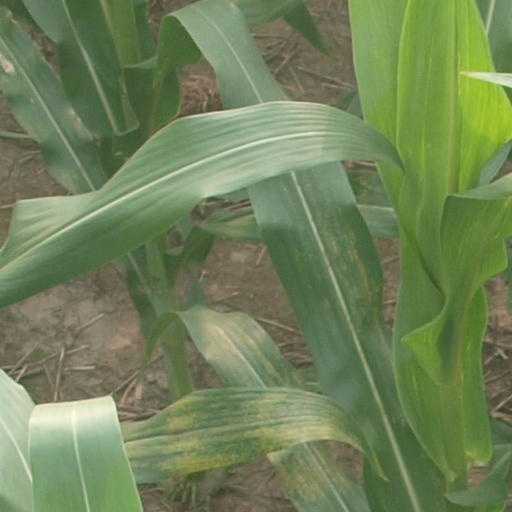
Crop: maize; corn